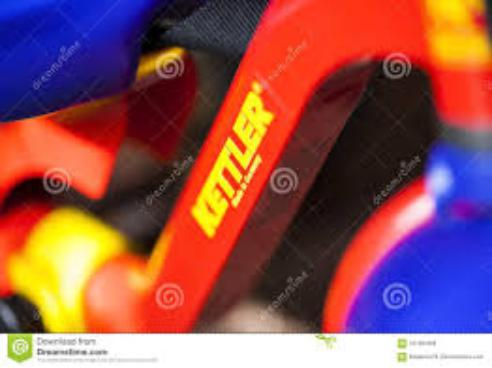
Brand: kettler
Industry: Necessities